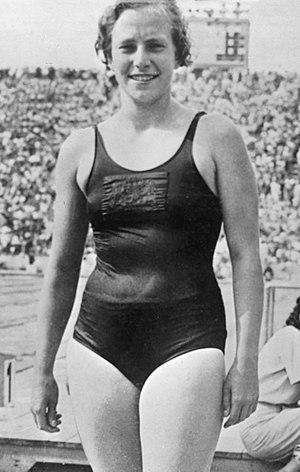
Dina Willemina Jacoba Senff dite Nida Senff est une nageuse néerlandaise qui a gagné le 100 mètres dos aux Jeux olympiques d'été de 1936 à Berlin. Lors de la finale, elle manqua un tournant, retourna toucher au mur et réussit tout de même à gagner la course, devant sa compatriote Rie Mastenbroek. Senff gagna le championnat des Pays-Bas sur 100 mètres dos à deux reprises et fut intronisée au International Swimming Hall of Fame en 1983.